House of Fraser

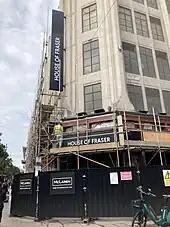
The closed House of Fraser store on Oxford Street in London during October 2022

In 1951, the Company purchased McDonald's Ltd, and with it a branch in Harrogate. Fraser then purchased the Scottish Drapery Corporation in 1952, followed by the Sunderland based Binns group of stores in 1953.